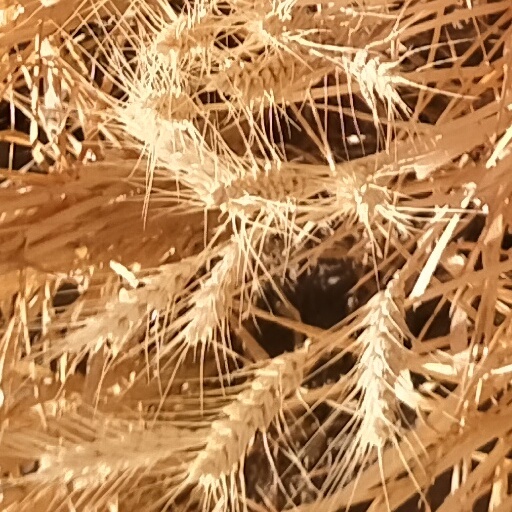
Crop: wheat